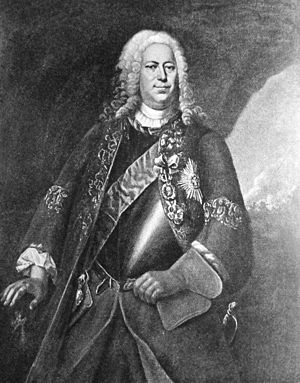
Poul Vendelbo Løvenørn
Poul Vendelbo Løvenørn 1686-1740 var en dansk officer og politiker.
Poul Thomsen Vendelbo de Løvenørn, født Poul Thomsen var en dansk officer, godsejer, gehejmeråd, stiftamtmand og diplomat. Han var overkrigssekretær, dvs. de facto krigs- og marineminister i 1730'erne.